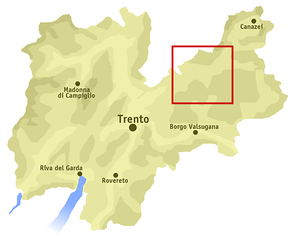
Le val di Fiemme est une vallée italienne située dans les Dolomites à une soixantaine de kilomètres de Trente et une quarantaine de Bolzano. C'est une vallée latérale de la vallée du fleuve Adige refermant le bassin moyen de l’Avisio.